Wawa (company)

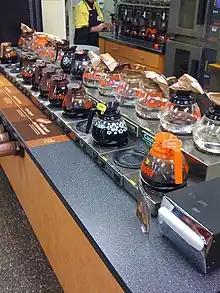
A Wawa coffee bar counter, a Wawa staple for years

Wawa provides surcharge-free ATMs, the result of a partnership with PNC Bank that began in 1985. Wawa implemented the program in stores in 1996. In 2010, Wawa surpassed 1 billion transactions under the PNC brand.